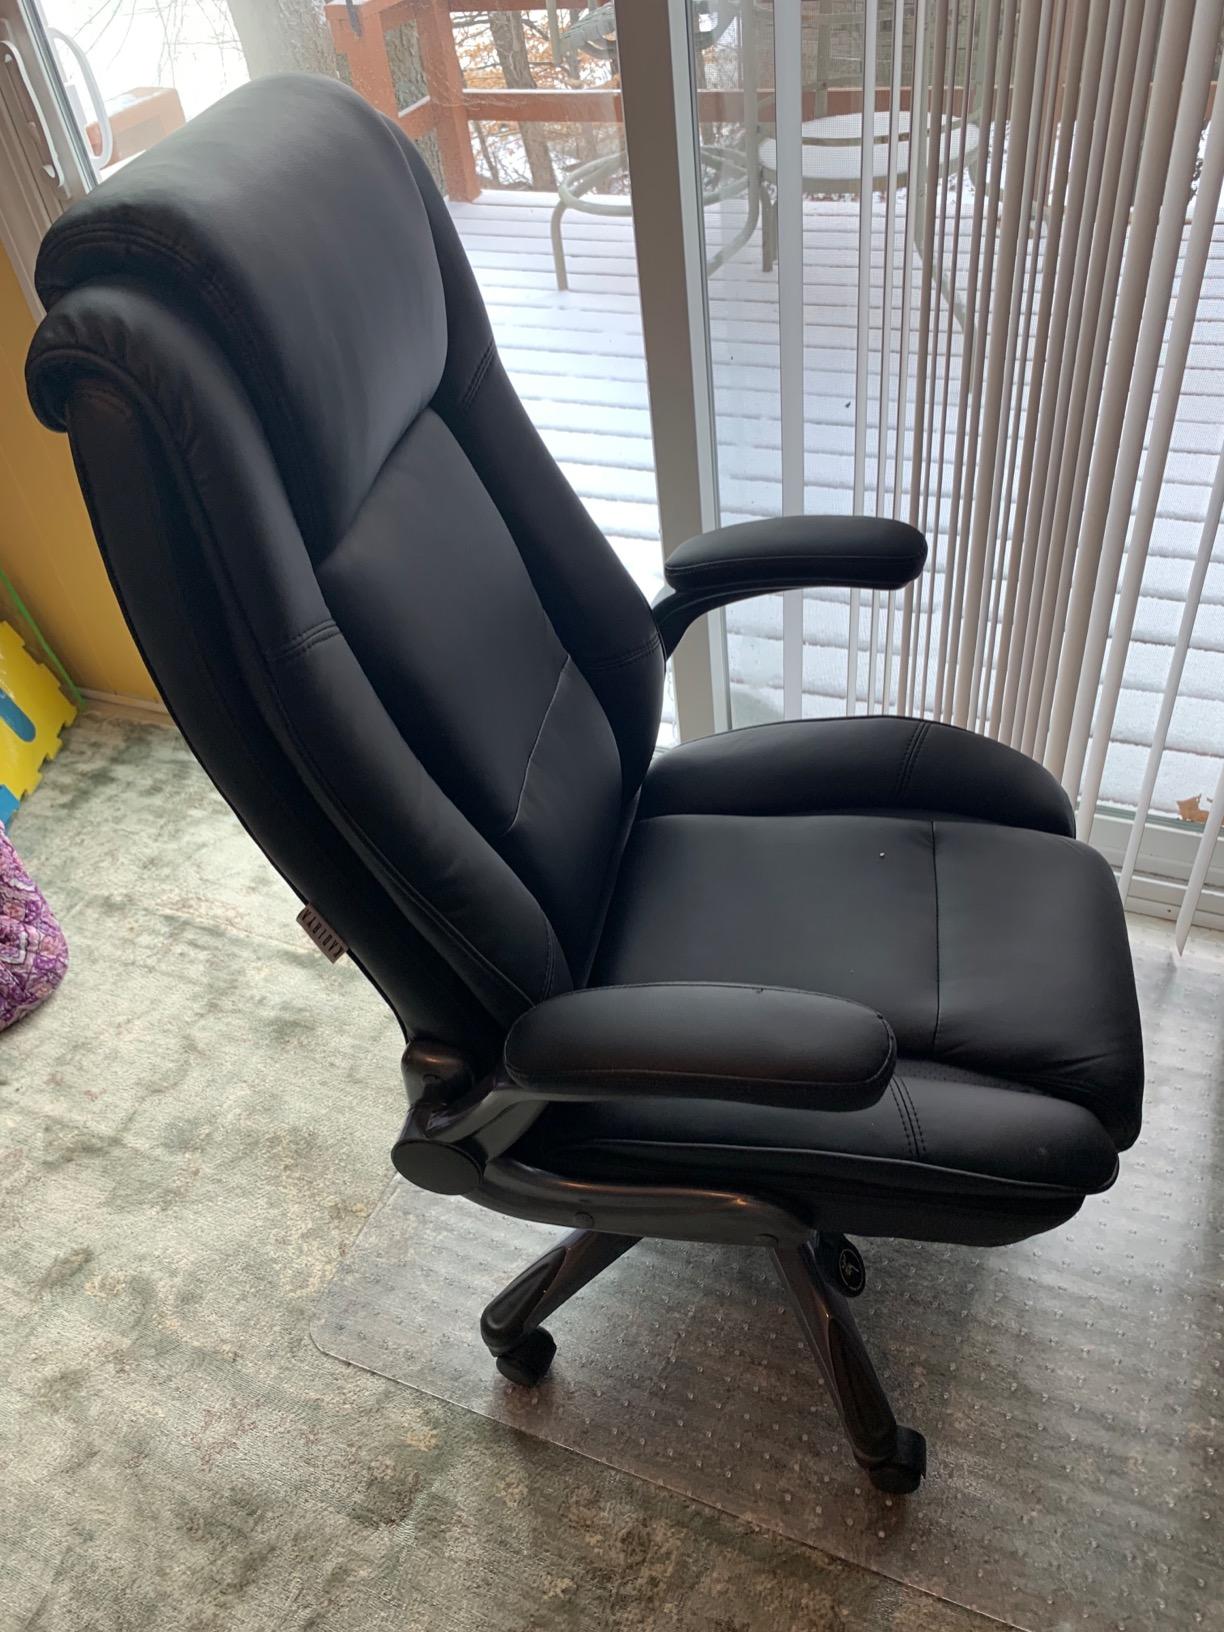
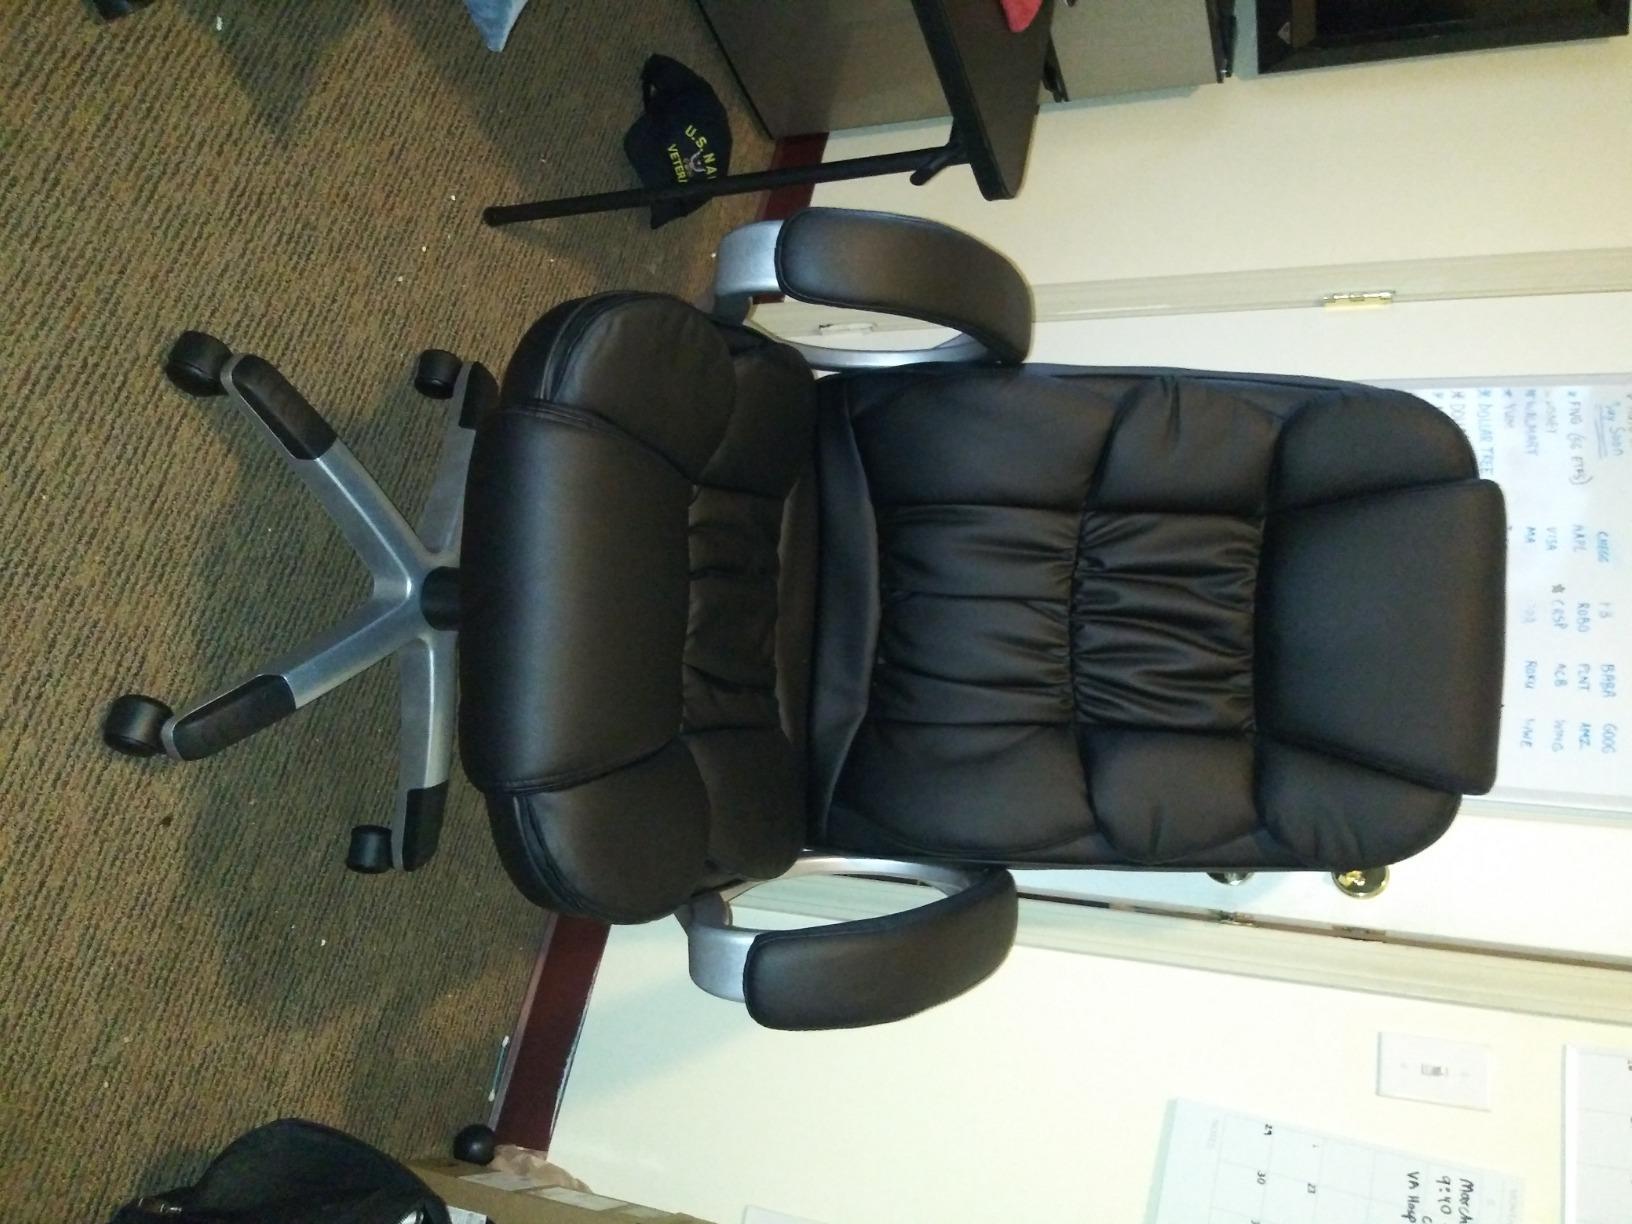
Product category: items_chair
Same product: no